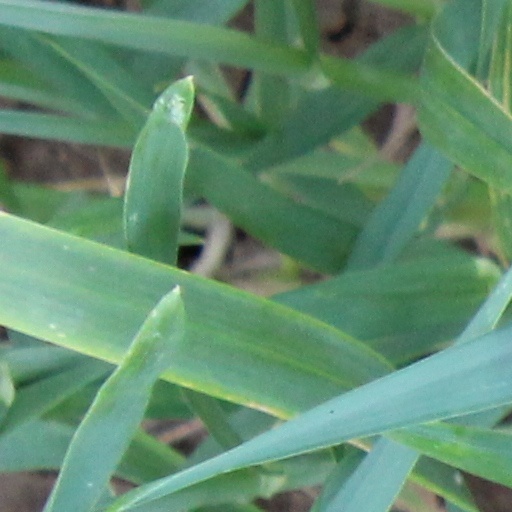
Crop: wheat